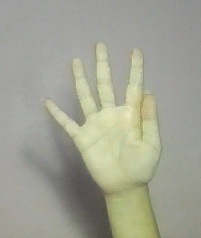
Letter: sheen